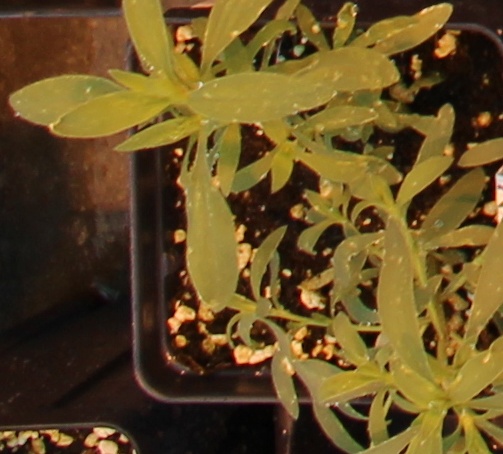
Label: Kochia